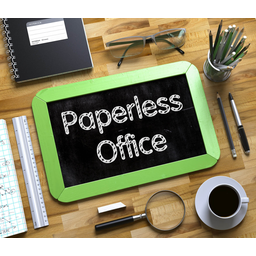
Label: paper